Holden's Lightning flight

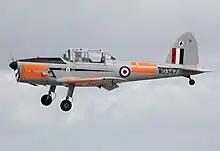
A de Havilland Canada DHC-1 Chipmunk similar to that in which Holden had some practice flights

Wing Commander Walter "Taffy" Holden enlisted in 1943, gaining a cadetship to a university. Studying mechanical engineering, Holden also learnt to fly on the de Havilland Tiger Moth biplane. Holden pursued an engineering career with the RAF who qualified him with pilot wings after training on the Harvard. He subsequently practised on the de Havilland Canada DHC-1 Chipmunk during his early career.